Arthur Navez

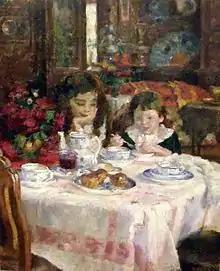
Sunday morning breakfast ("near 1915").

Arthur Navez (1881 in Ghent – 1931 near Brussels) was a Belgian painter belonging to the fauvist movement.